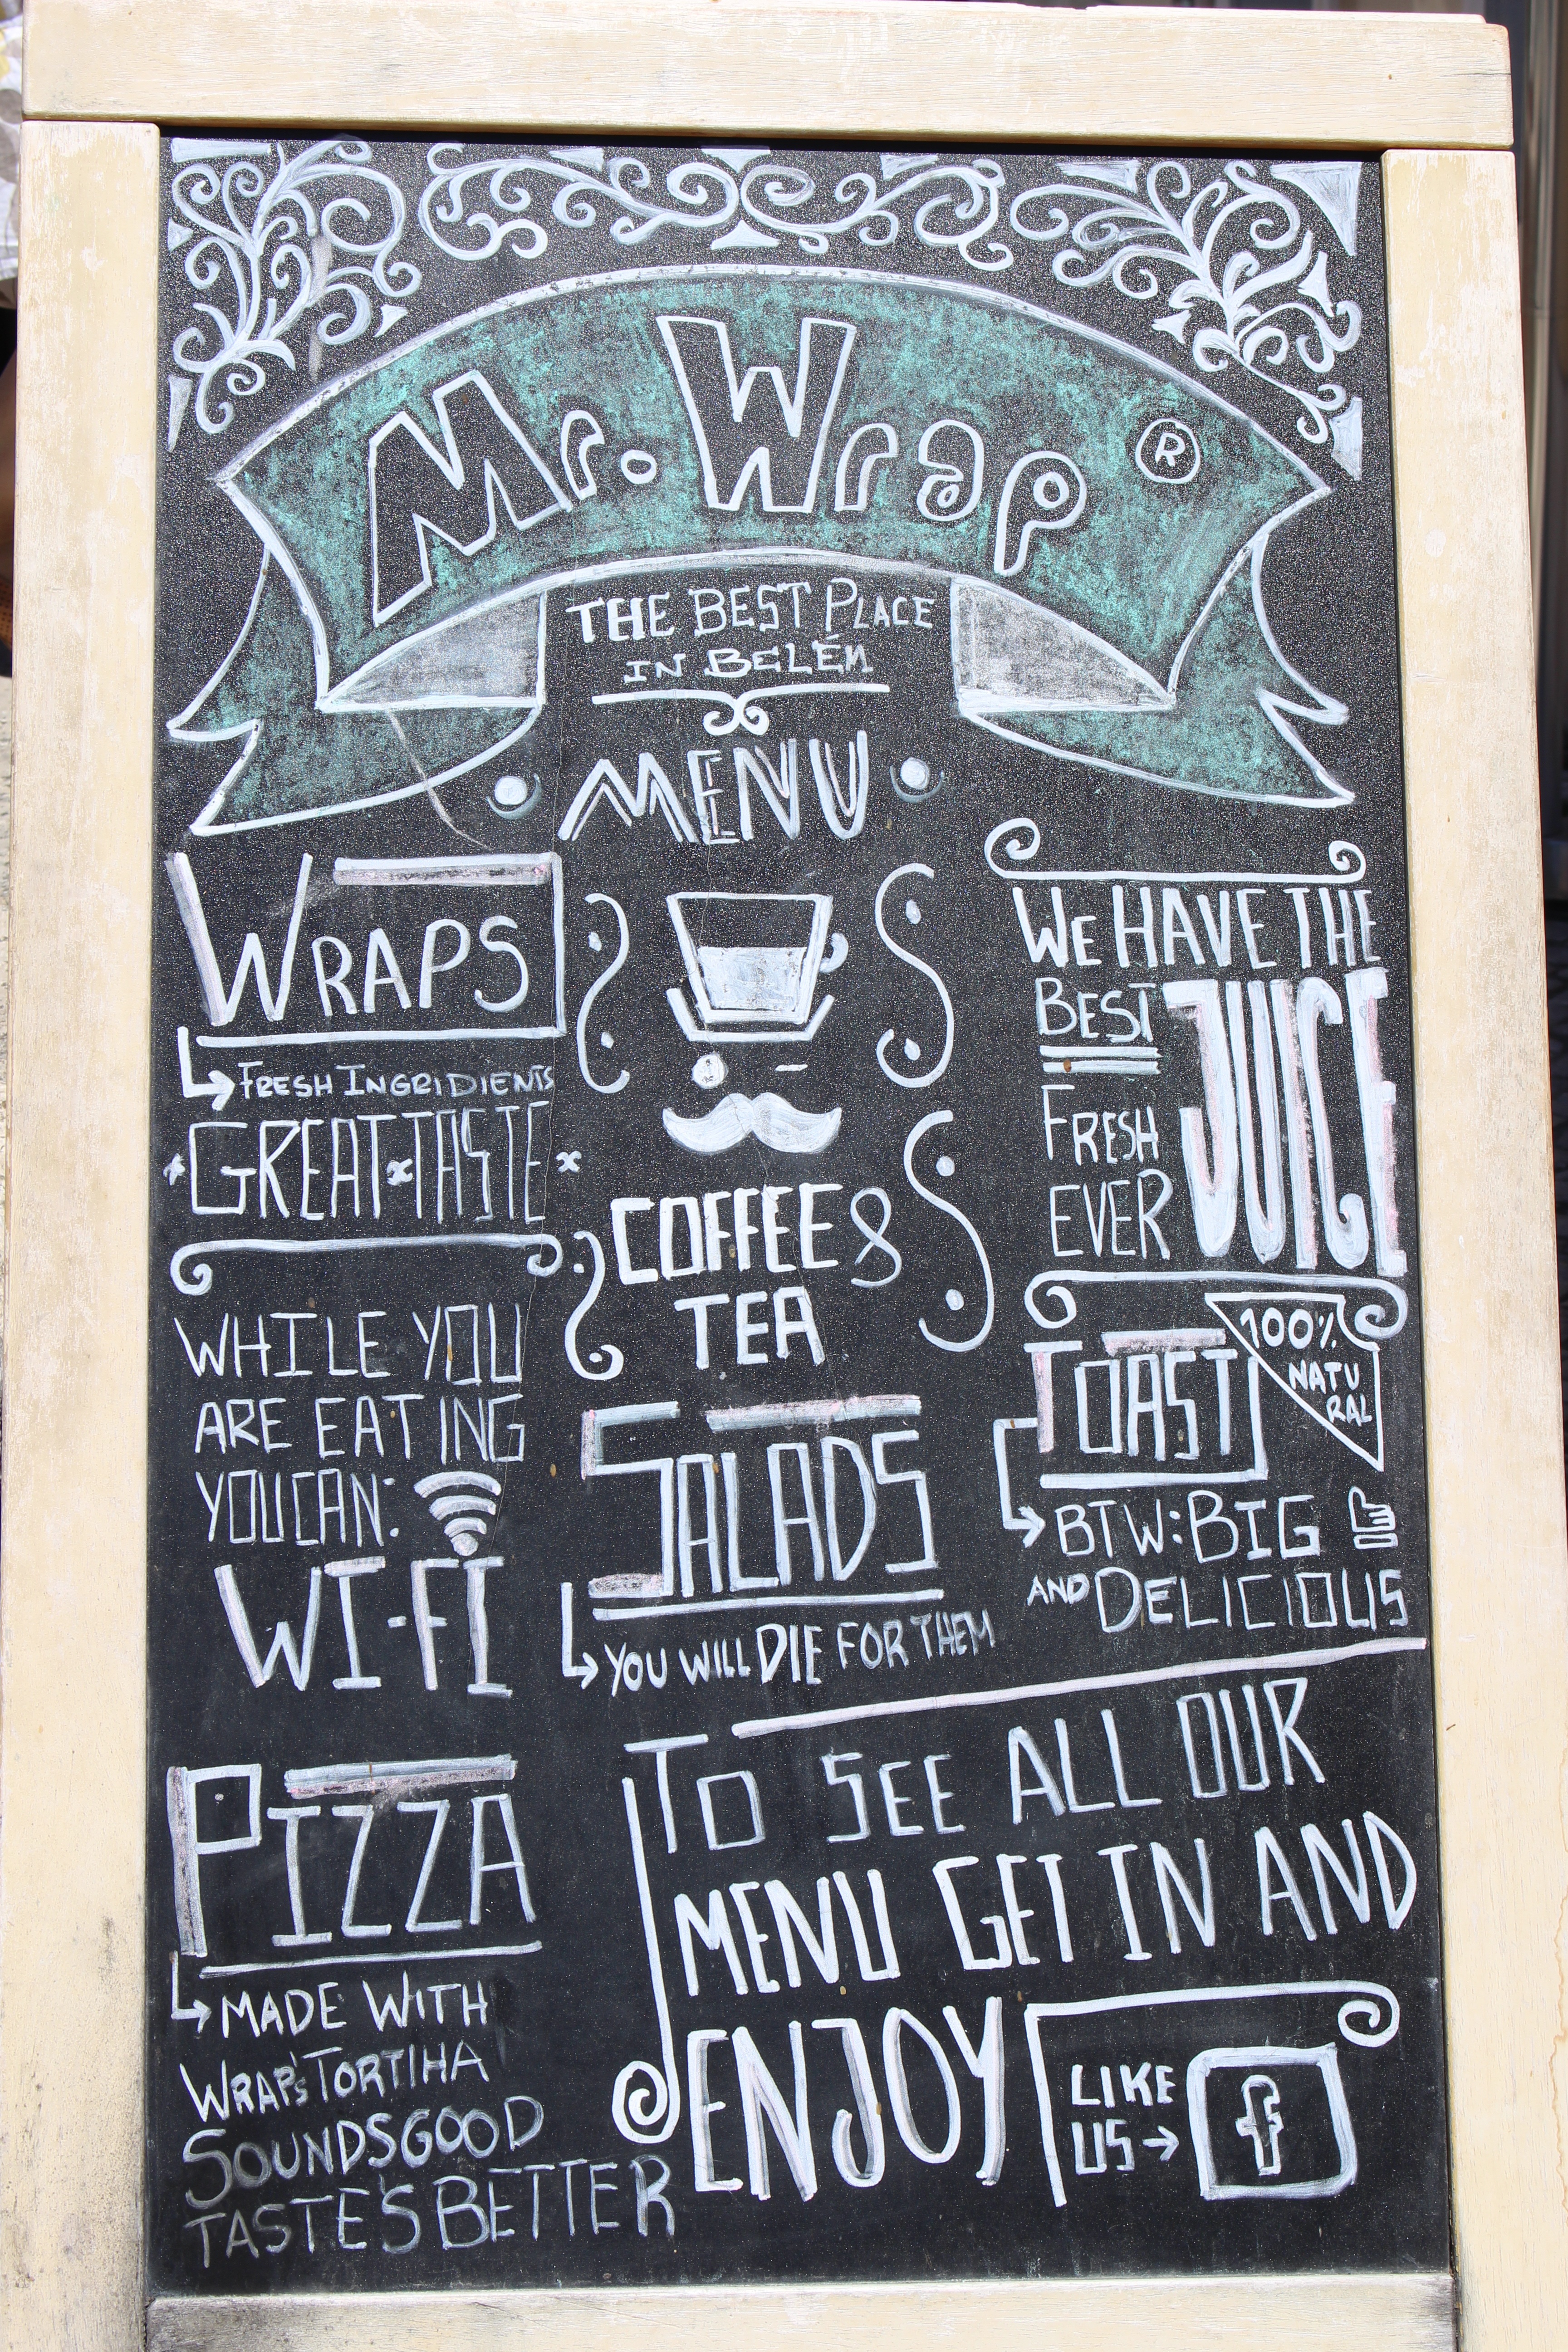
cafe, coffee, restaurant, sign, food, menu, drink, chalkboard, art, poster, wrap, commemorative plaque